Tubby Schmalz

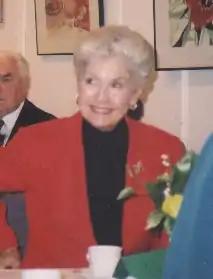
Iona Campagnolo

Hosting duties for the Memorial Cup rotated among the three constituent leagues of the CMJHL, since its founding in 1975. Schmalz announced that two Northern Ontario cities were chosen by the OMJHL to co-host the 1978 Memorial Cup in Sudbury and Sault Ste. Marie.